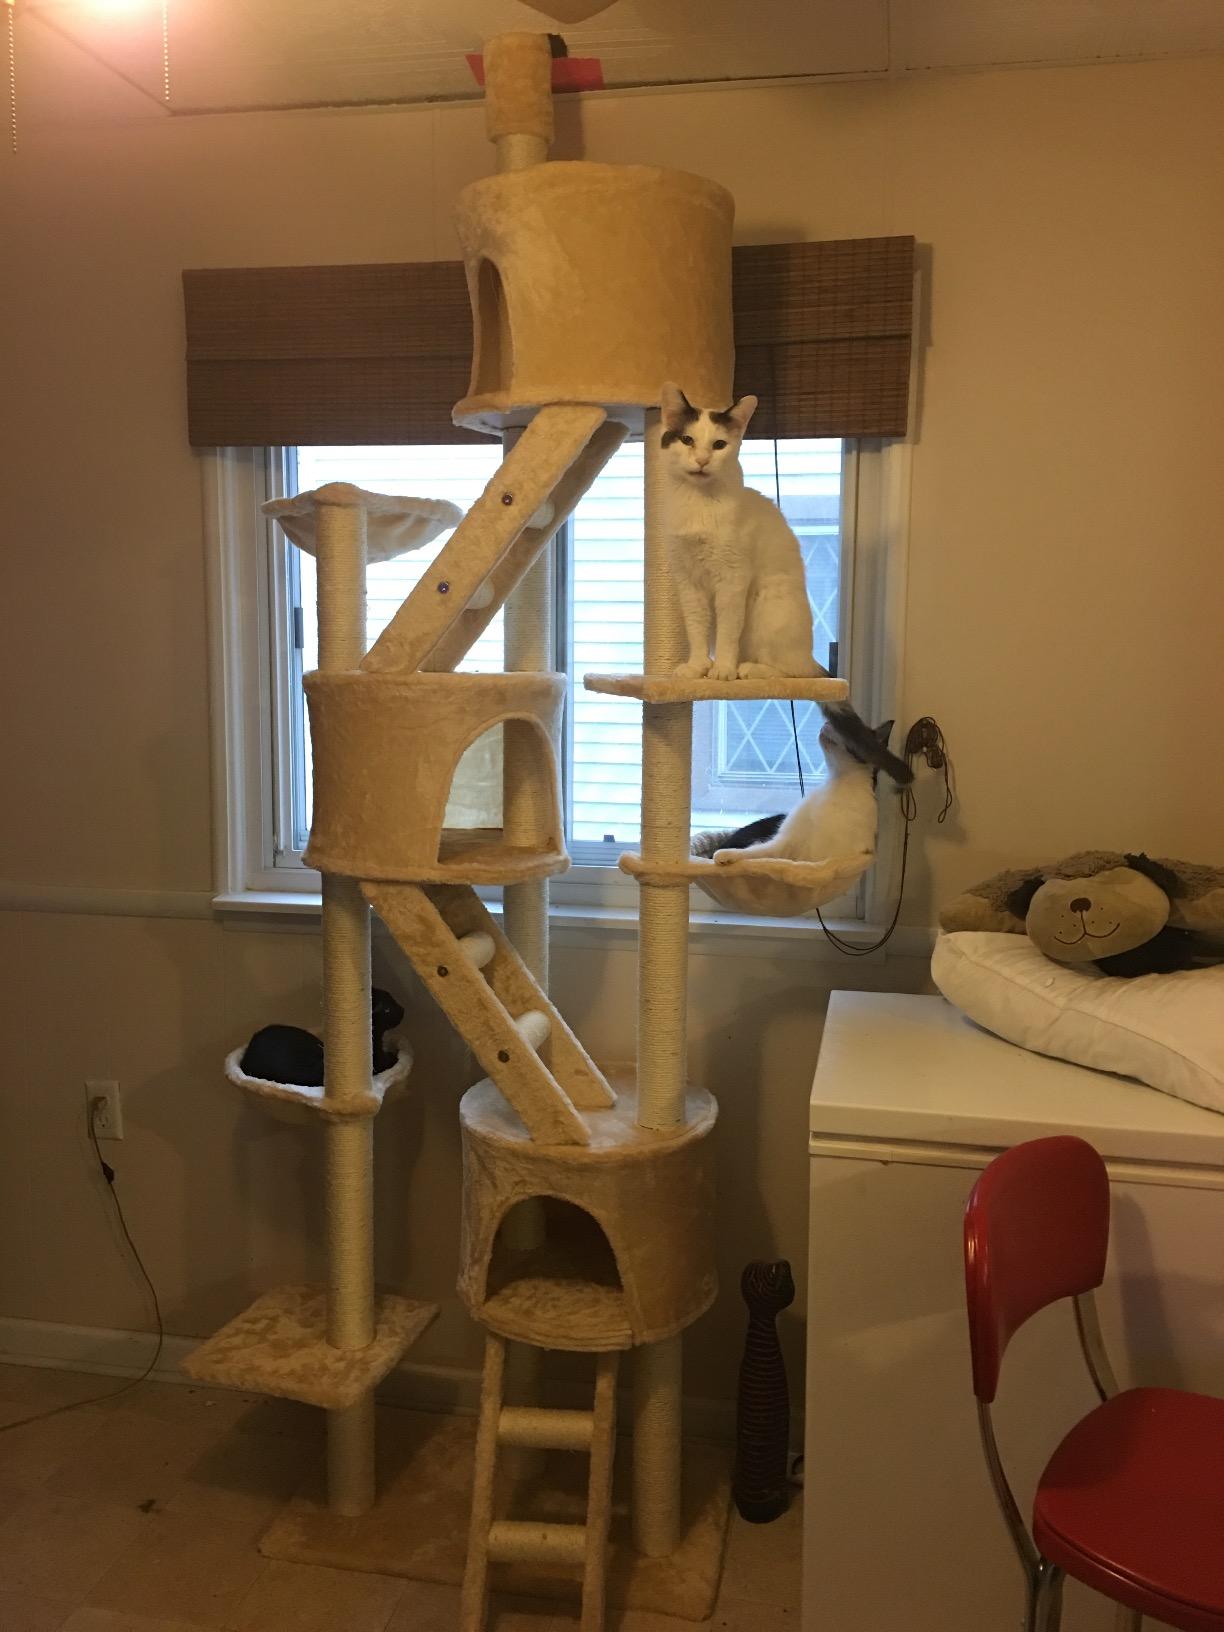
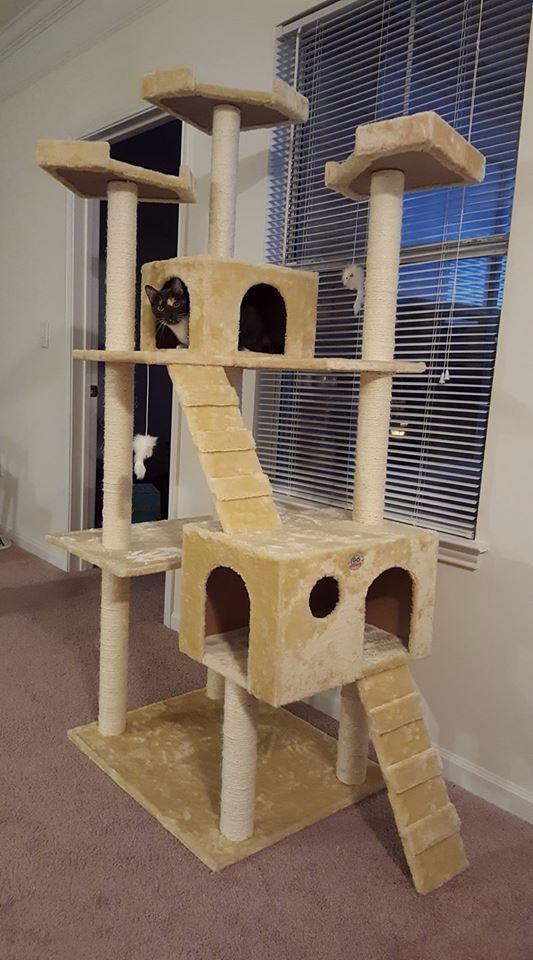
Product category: items_cat tree
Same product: no